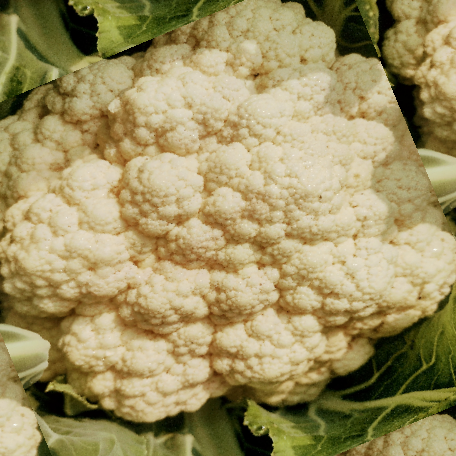
Label: Disease Free